Roger Bushell

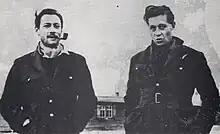
Squadron Leader Roger Bushell (right) with Wing Commander Robert Stanford Tuck.

Despite his sporting prospects, one of Bushell's primary wishes was to fly. In 1932 he joined No. 601 Squadron Auxiliary Air Force (AAF), which was often referred to as "The Millionaires' Mob" because of the number of wealthy young men who paid their way solely to learn how to fly during training days (often on weekends). He was commissioned on 10 August 1932 and promoted to flying officer on 10 February 1934, and flight lieutenant on 20 July 1936.